George Curzon, 1st Marquess Curzon of Kedleston

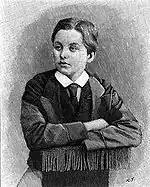
Curzon at Eton, 1870s

He was educated at Wixenford School, Eton College, and Balliol College, Oxford. His over-intimate relationship at Eton College with Oscar Browning led to the latter's dismissal. A spinal injury incurred while riding during his adolescence was a lifelong impediment to Curzon that required him to wear a metal corset for the remainder of his life.